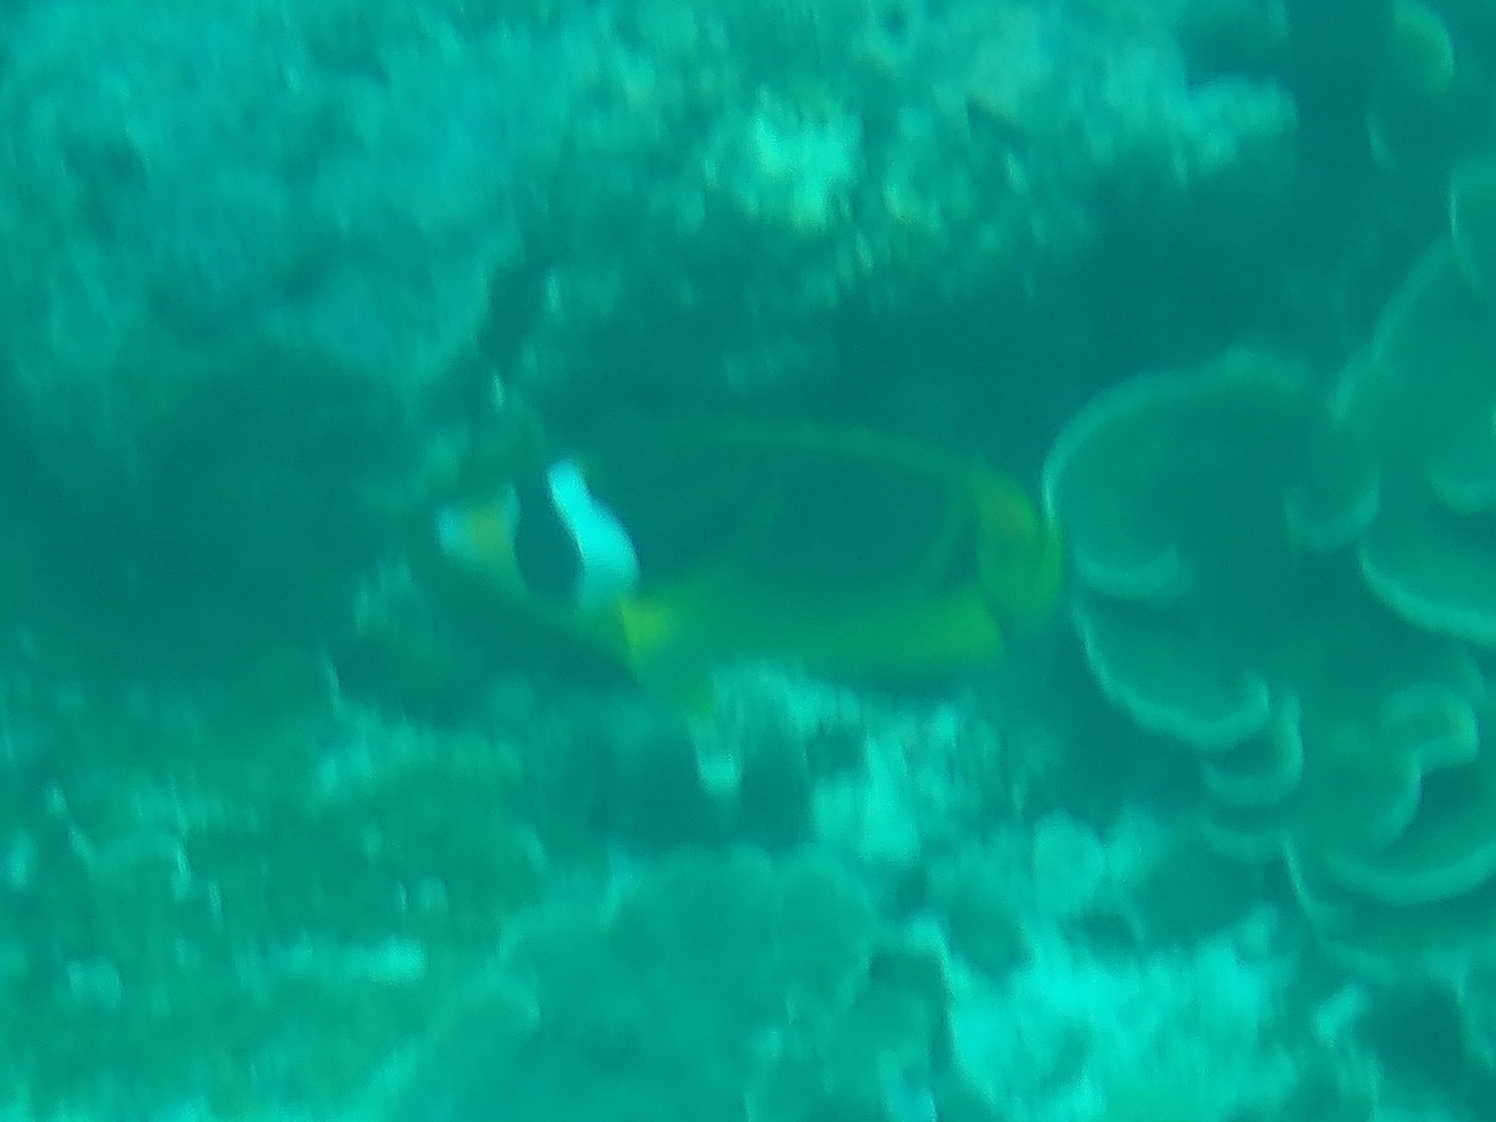
Chaetodon lunula (Raccoon Butterflyfish)